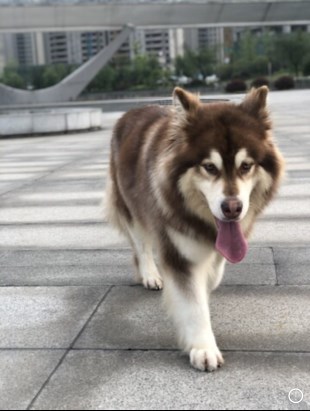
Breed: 1324-n000004-malamute